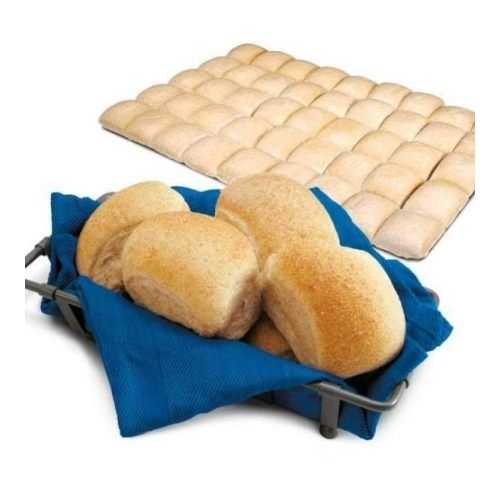
Item Name: Bridgford Foods White Whole Wheat Roll Dough, 2 Ounce -- 180 per case.
Value: 180.0
Unit: Count

Price: 98.48